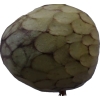
Label: cherimoya